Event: Nepal Earthquake
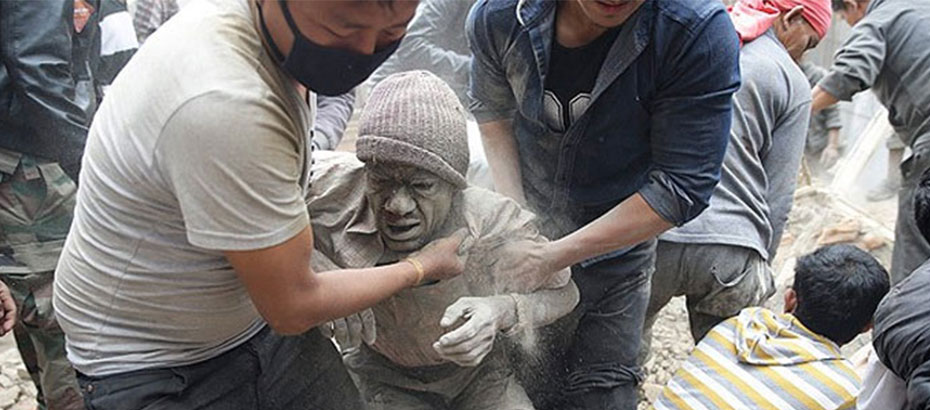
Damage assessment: damage